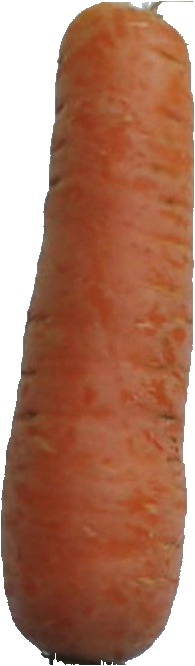
Label: carrot_1